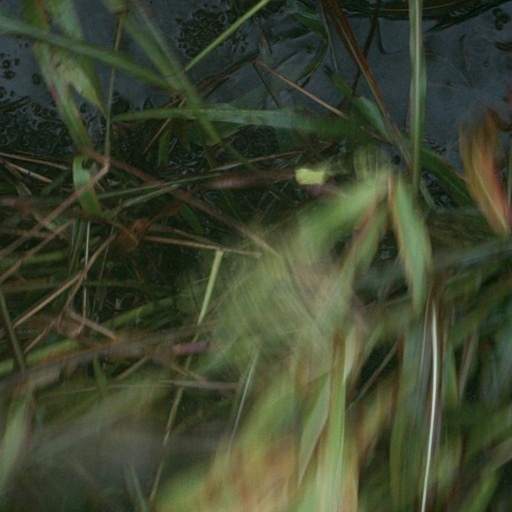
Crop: sorghum